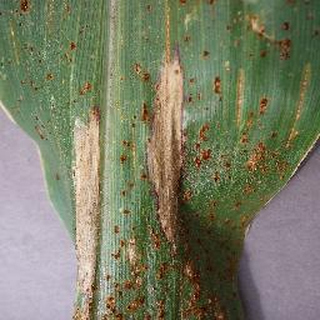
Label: corn_northern_leaf_blight